Heathcote, Ilkley

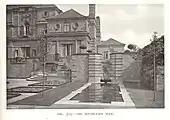
The southeast pool, from Weaver (1913)

The house is built of local ashlar: yellow Guiseley stone decorated with grey stone from Morley, with rustication on the ground floor and on the tall chimneys. The main features of the house and gardens are symmetrical around a north-south axis. English Heritage have identified a compositional influence from the 17th-century French architect François Mansart. The house has a three-storey central block, set back between two flanking two-storey pavilions to east and west, each with an additional one-storey outer wing. Each of these five components has a hip roof, made of red pantiles.